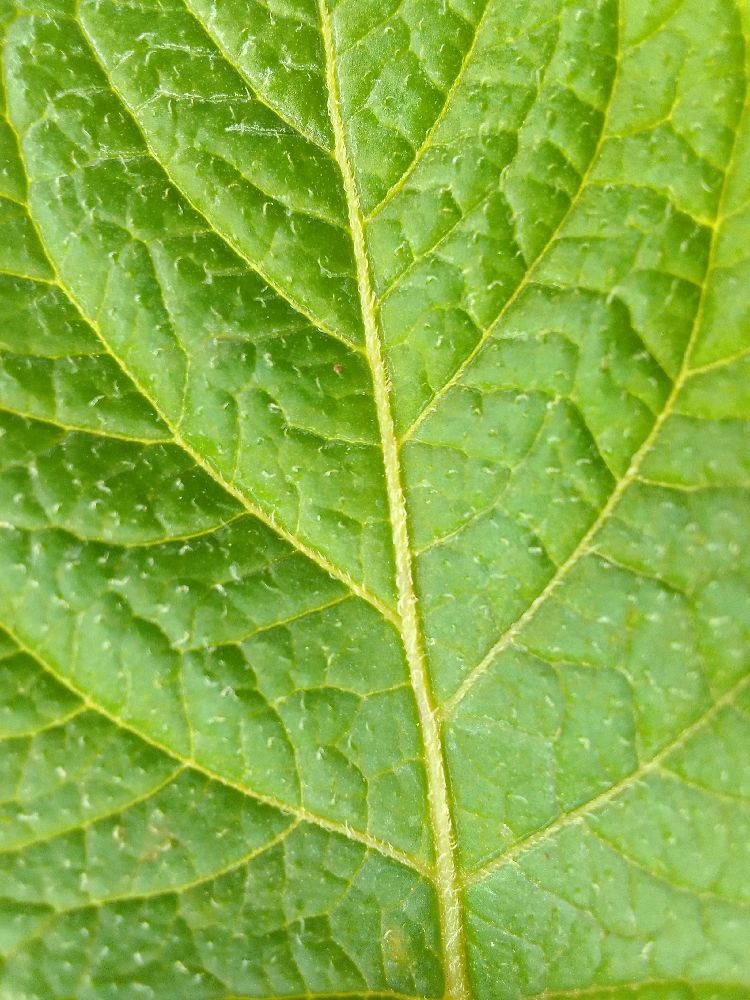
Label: Healthy